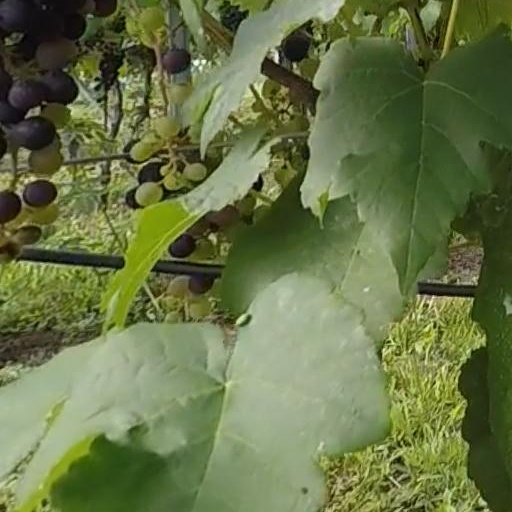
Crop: grape